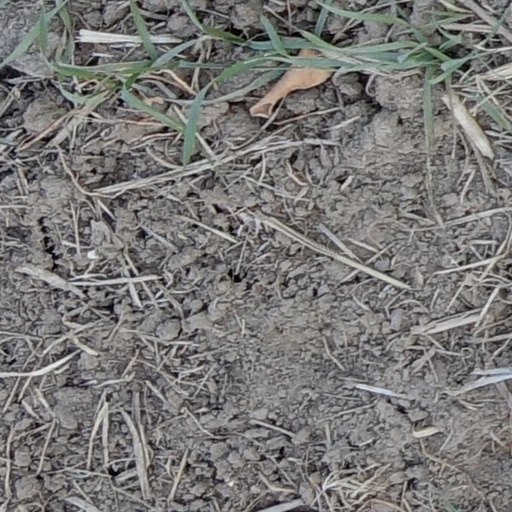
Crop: wheat